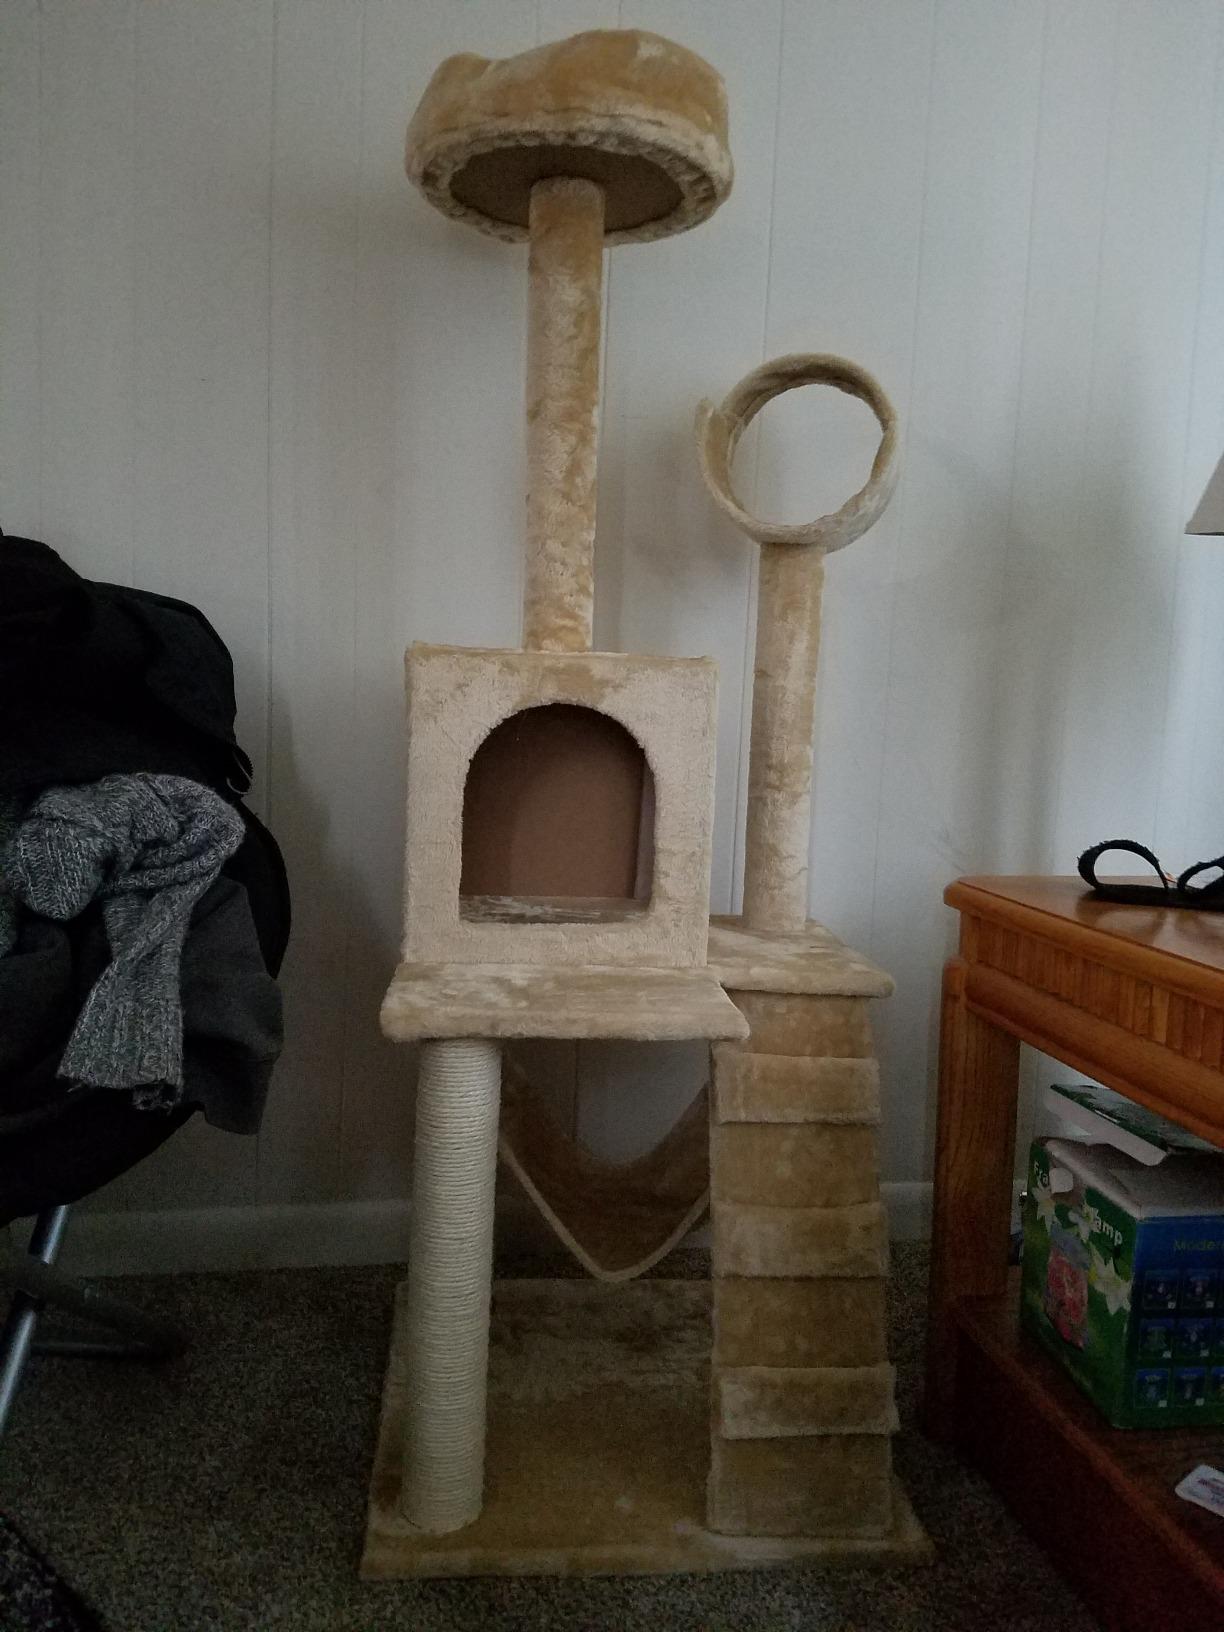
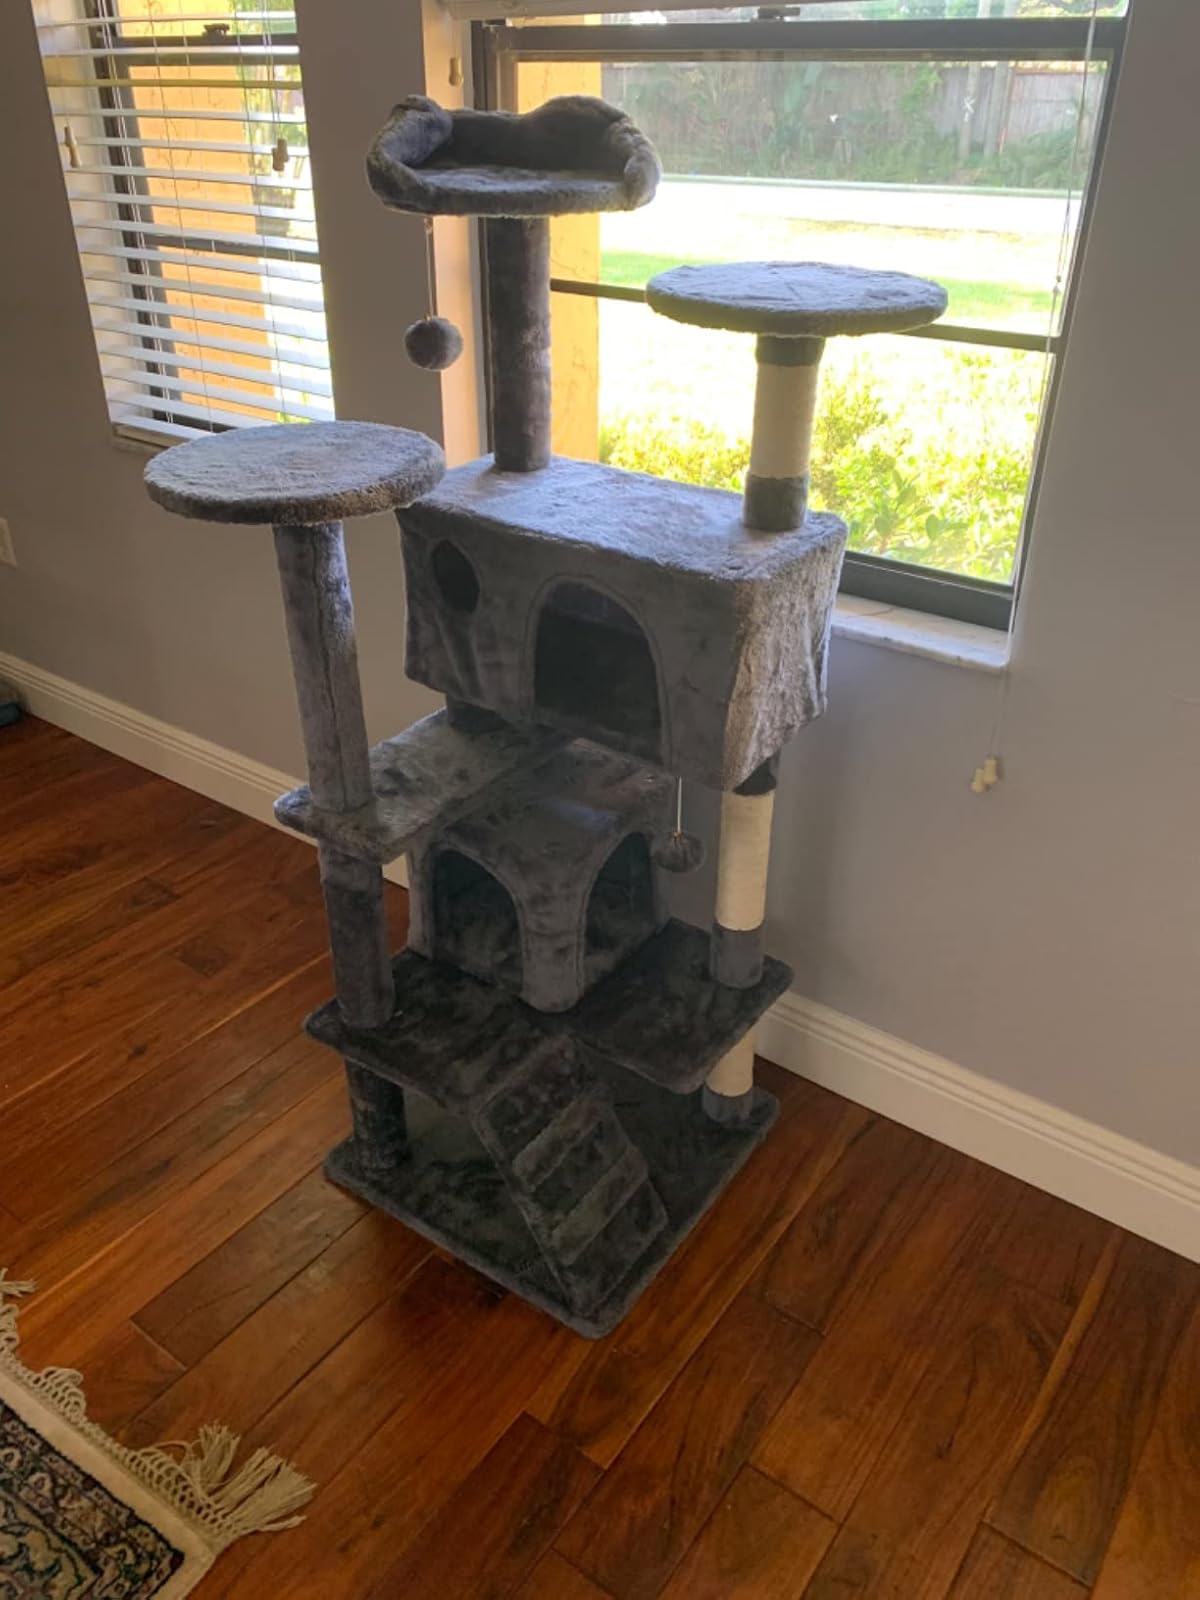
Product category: items_cat tree
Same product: no